Group theory

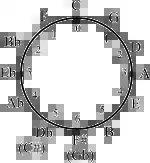
The circle of fifths may be endowed with a cyclic group structure.

The presence of the 12-periodicity in the circle of fifths yields applications of elementary group theory in musical set theory. Transformational theory models musical transformations as elements of a mathematical group.